Oxford Female Institute

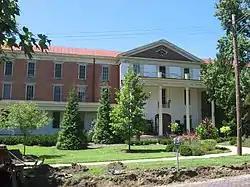
Front of the building

Oxford Female Institute is a registered historic building in Oxford, Ohio, listed in the National Register of Historic Places in 1976. The Oxford Female Institute was affiliated with the Presbyterian Church, and its first president was John Witherspoon Scott. His second daughter Caroline Scott, an Oxford Institute graduate, married Benjamin Harrison and became First Lady after his election as President of the United States in 1888.